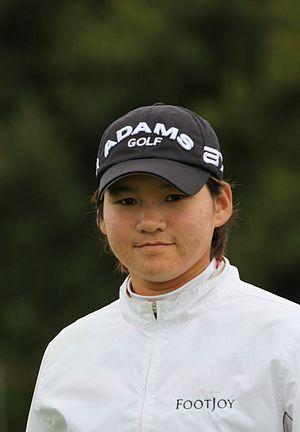
Le circuit de la LPGA 2010 est le circuit nord-américain de golf féminin qui se déroule sur l'année 2010. Elle se tient entre février et novembre 2010 à travers le monde par l'élite du golf féminin. L'évènement est organisé par la LPGA dont la plupart des tournois se tiennent aux États-Unis. La saison s'articule autour de vingt-six tournois dont les quatre tournois majeurs que sont le championnat Kraft Nabisco, le championnat de la LPGA, l'Open américain et Open britannique. Toutefois les deux tournois les plus dotés sont l'Open américain et l'Evian Masters, ce dernier se déroulant en France.
Yani Tseng, née le 23 juin 1989 à Taïwan, est une golfeuse taïwanaise. Professionnelle depuis 2007 et rejoignant le circuit de la LPGA en 2008, elle possède cinq tournois majeurs à son palmarès : le championnat de la LPGA en 2008 et qu'elle remporte à nouveau en 2011, le championnat Kraft Nabisco remporté en 2010 et l'Open britannique qu'elle remporte de manière consécutive en 2010 et 2011. Elle a été désignée meilleure débutante du circuit de la LPGA en 2008.
Le Women's World Golf Rankings, nommé aussi le Rolex Rankings par sponsoring, est un classement introduit en 2006. Le classement s'établit en fonction des résultats obtenus par les golfeuses sur la Ladies professional golf association, la Ladies European Tour, la LPGA of Japan Tour, la LPGA of Korea Tour, l'ALPG Tour ainsi que la Ladies' Golf Union qui gère l'Open britannique. Sa mise en place s'inspire du modèle masculin l'Official World Golf Ranking.